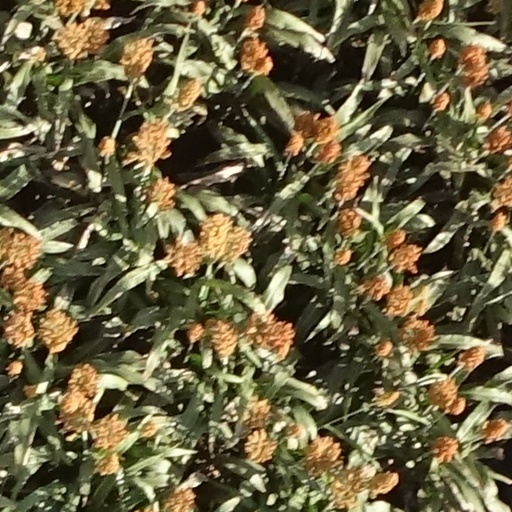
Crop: sorghum